Compagnie Générale Transatlantique

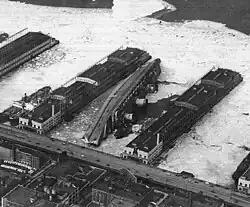
USS "Lafayette" (formerly "Normandie") capsized in 1942

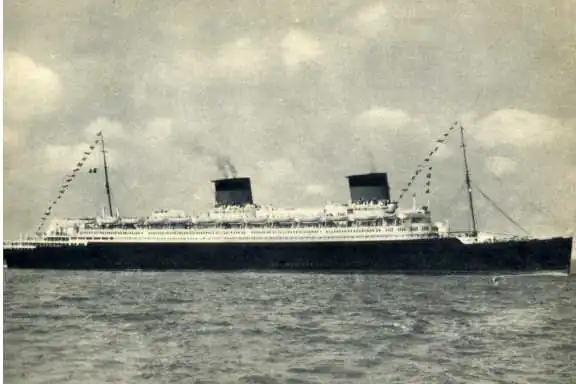
"Liberté" of 1950

Shortly before his death, Dal Piaz had laid the foundations for a project to rejuvenate the fleet. On the transatlantic route, this involved replacing SS "France" and SS "Rochambeau". For the latter, and SS "Lafayette", both medium-sized ships, were ordered and expected to be completed in 1932. SS "Colombia" was put into service on the Central America route. In addition, many freighters were built. Finally, studies were made to design a new ship for the New York route, then named "super "Île-de-France"" or "T6." Loans were made to cover these numerous expenses.